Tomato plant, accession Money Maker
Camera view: bottom (45 deg); turntable rotation: 90 degrees
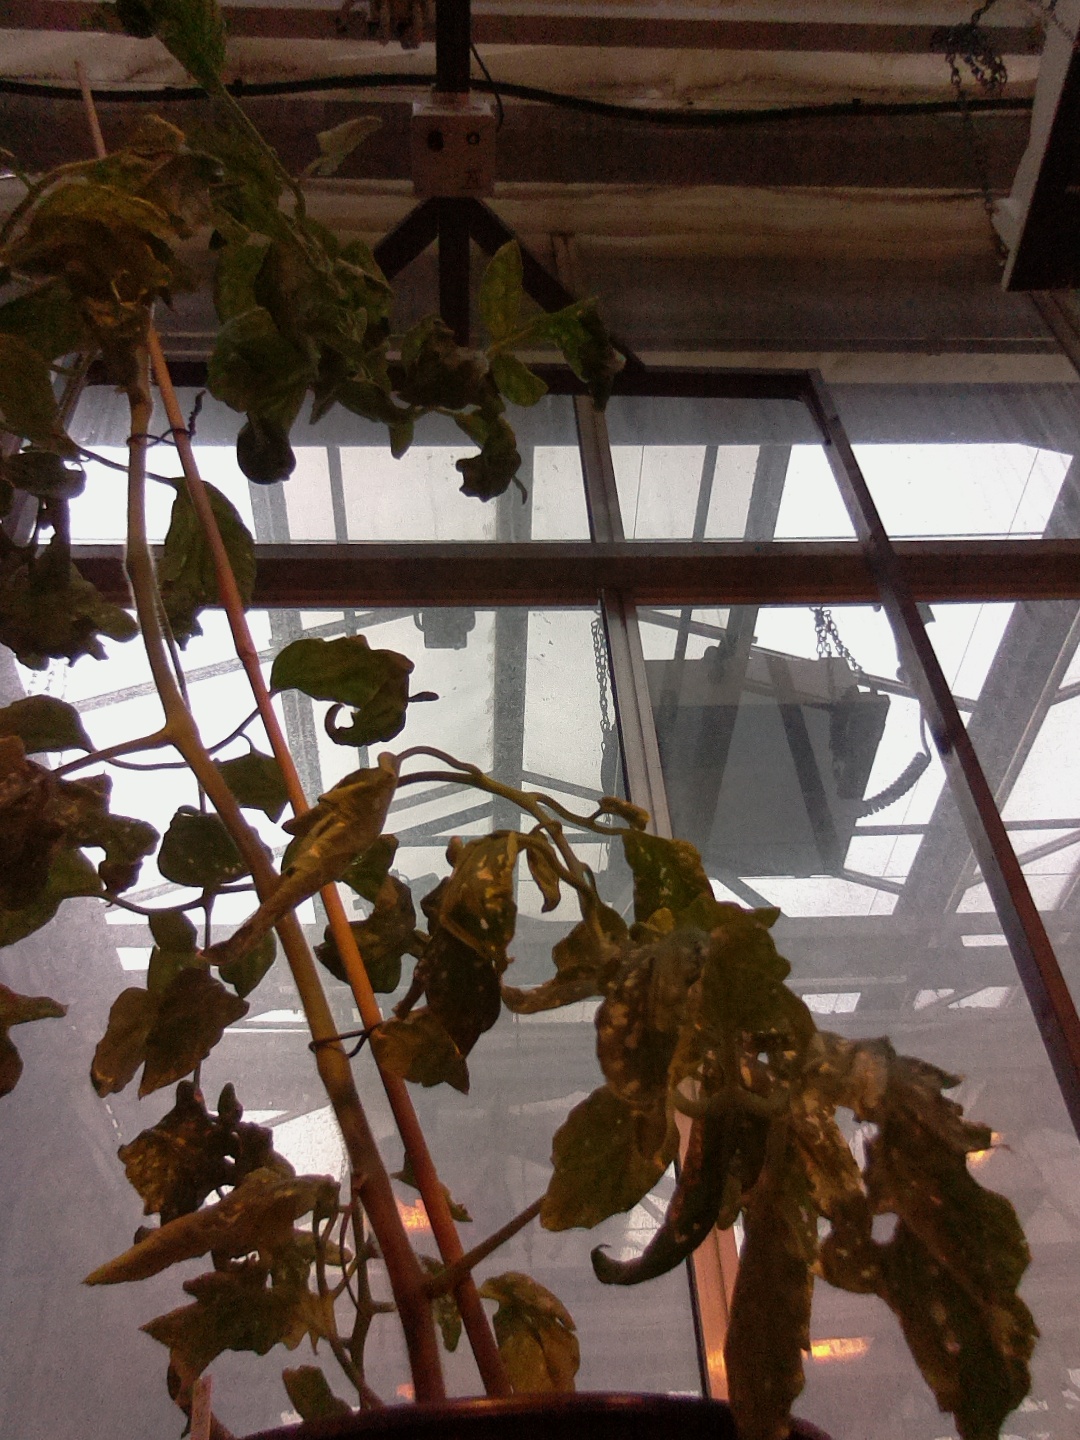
BBCH growth stage 52: 2 inflorescences visible